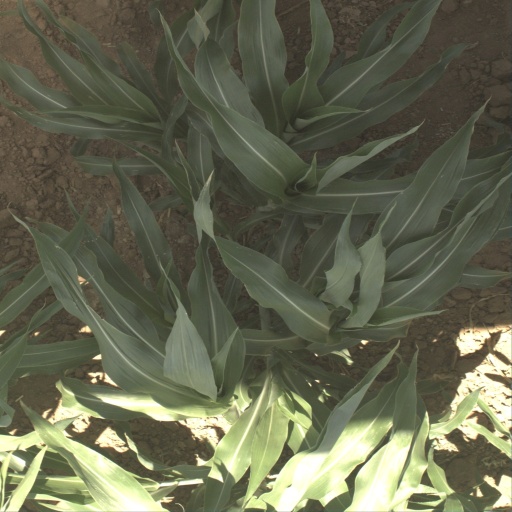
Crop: sorghum